Bonacynodon

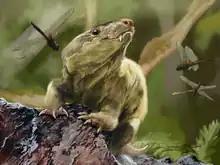
Life reconstruction

"Bonacynodon" possessed three types of teeth: incisors, canines and postcanines. It appears to have had four pairs of incisors in its upper jaw; these were slender, with a round cross section. The first three incisors were roughly equal in size, while the fourth one was slightly smaller. The incisors were widely spaced, with a particularly large gap (diastema) between the third and fourth ones. There was a similarly large gap between the last incisor and the canine. The upper canines were large, and flattened from side to side. The canines had strongly serrated (saw-like) back edges, which is an autapomorphy (unique derived feature) of the taxon. The lower incisors are not known from either specimen. Of the lower canines, only a partial left root from the holotype is known. The shape and size of this root was however similar to that of the upper canines.